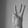
ASL letter: W